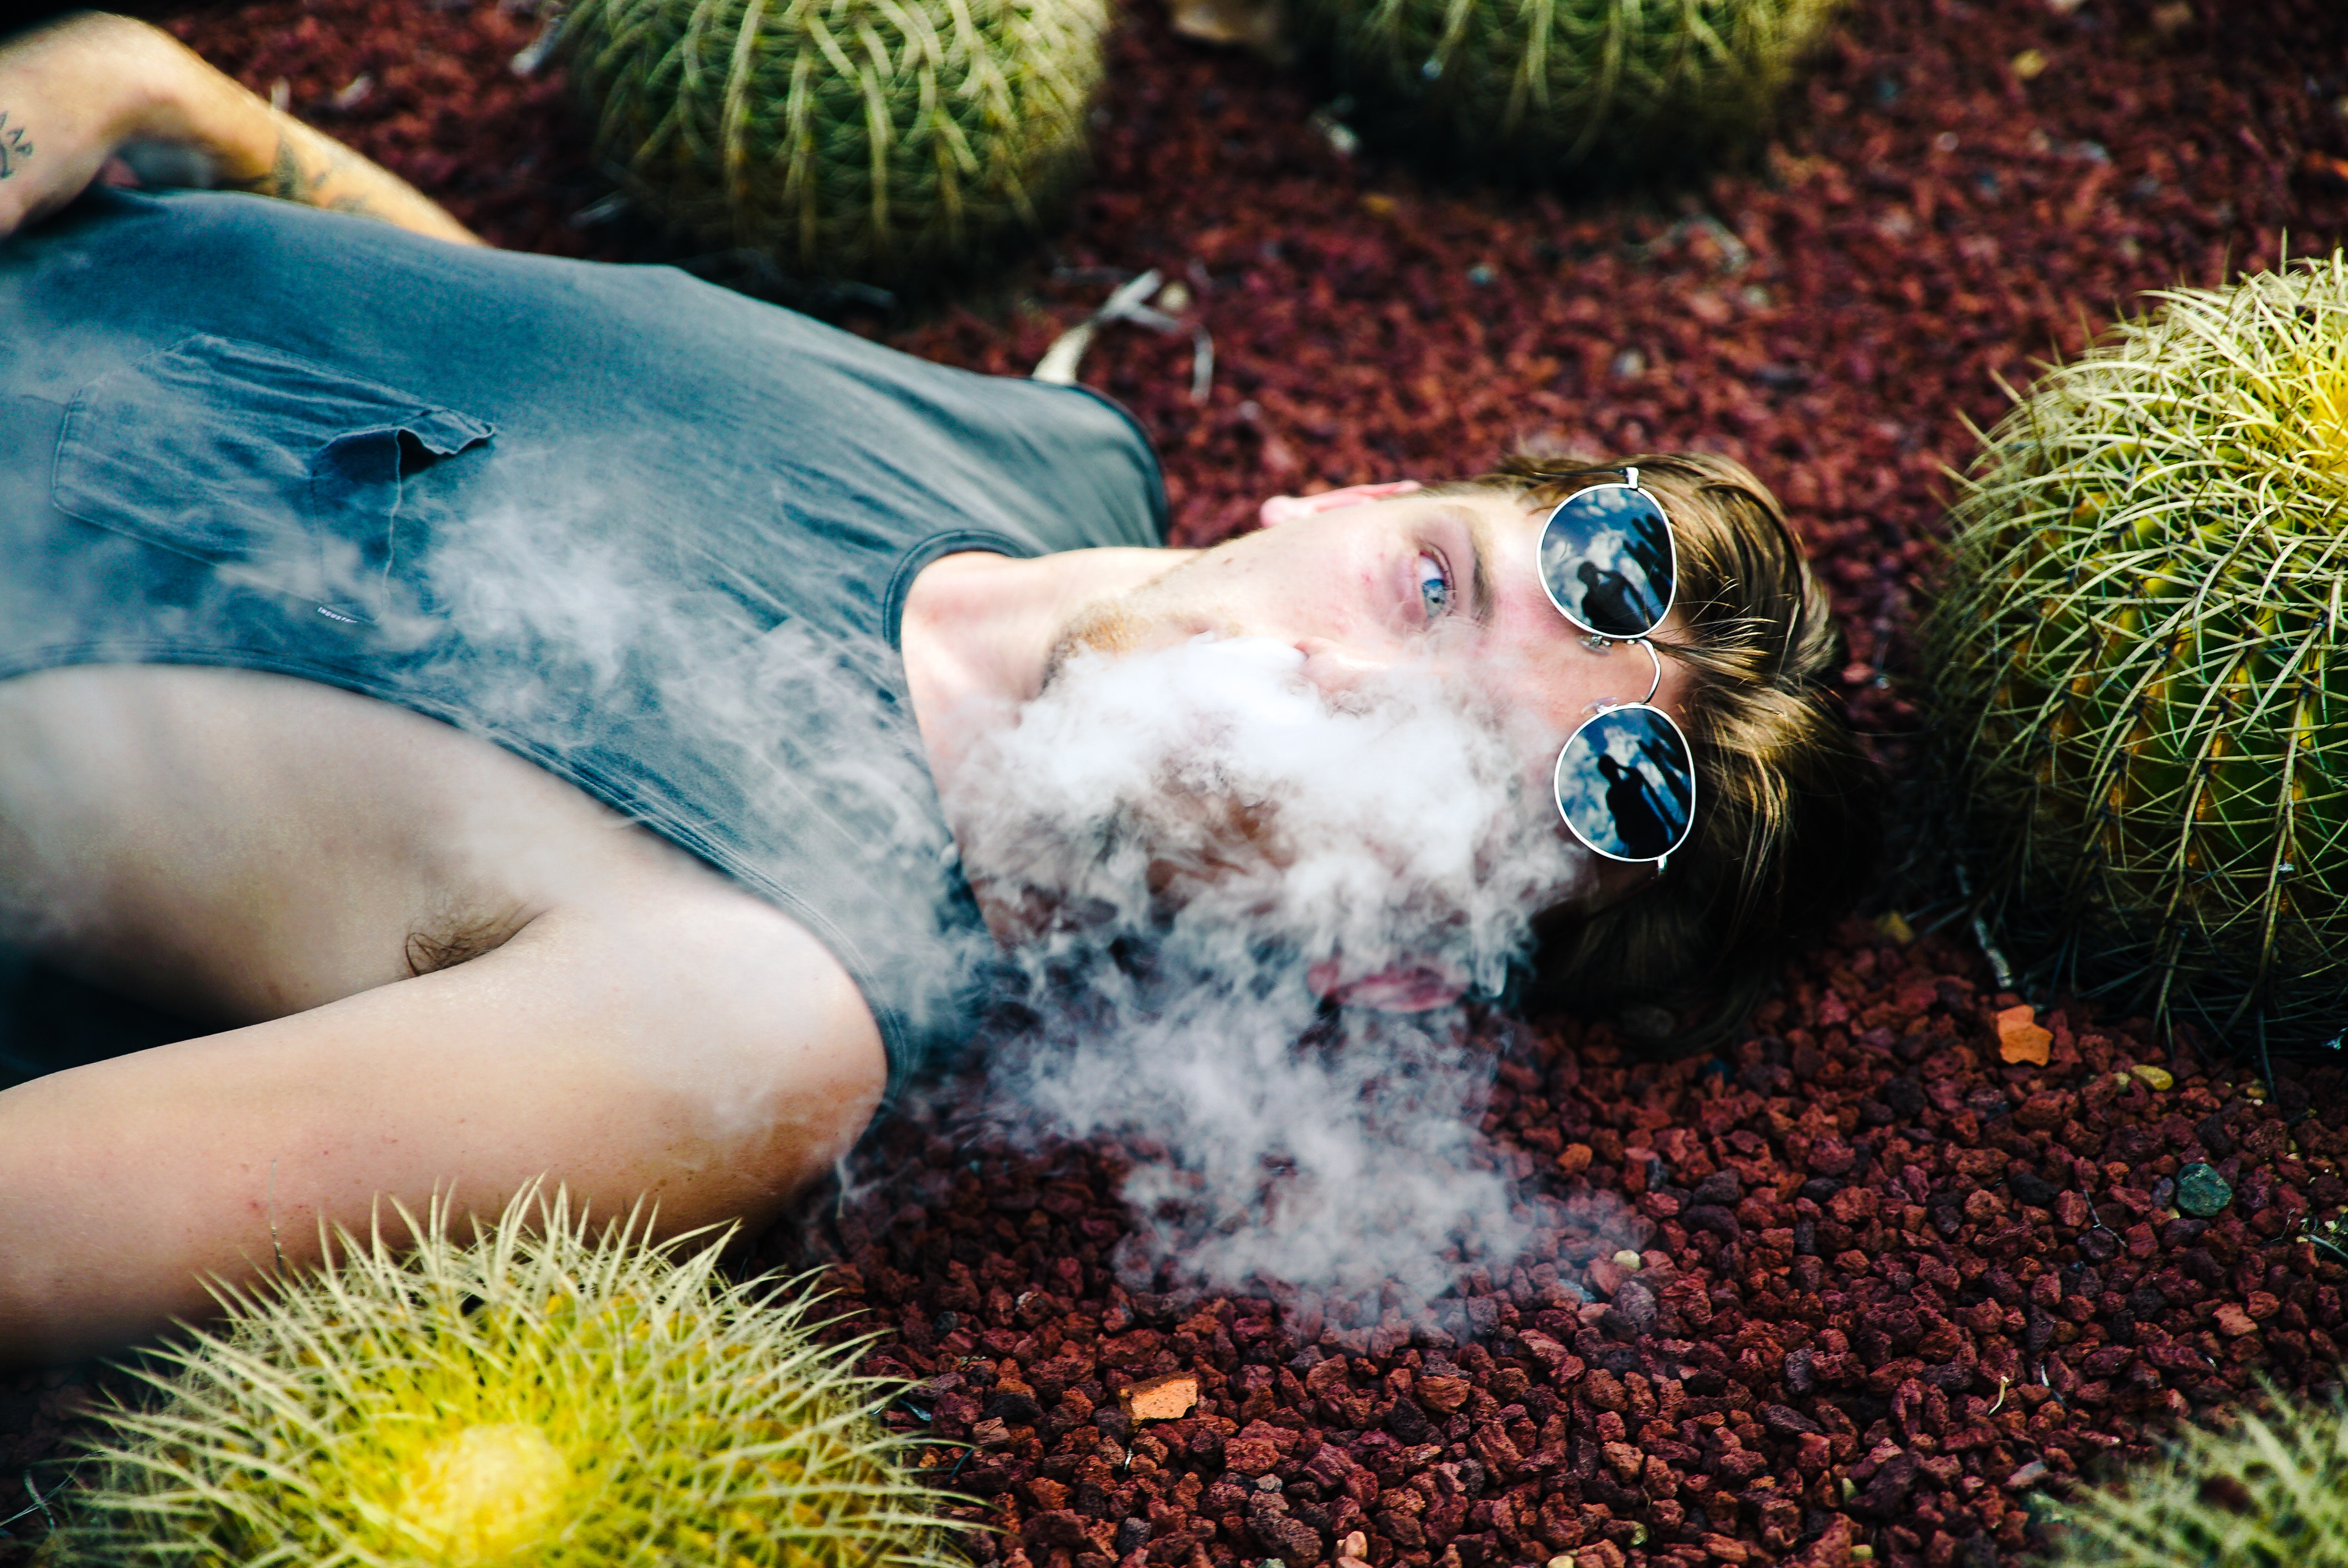
cactus, organism, botany, plant, adaptation, vegetable, hedgehog cactus, fruit, perennial plant